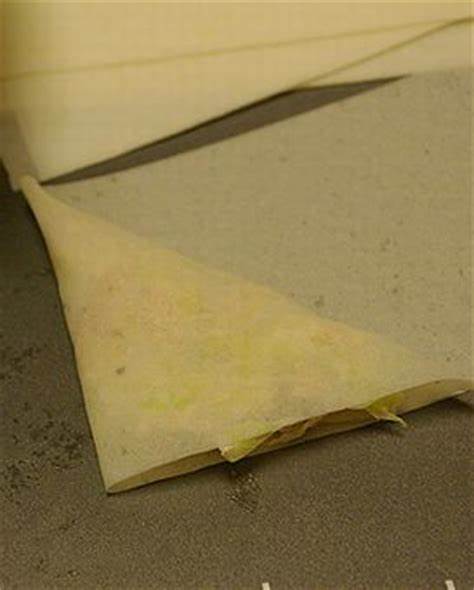
Waste category: paper